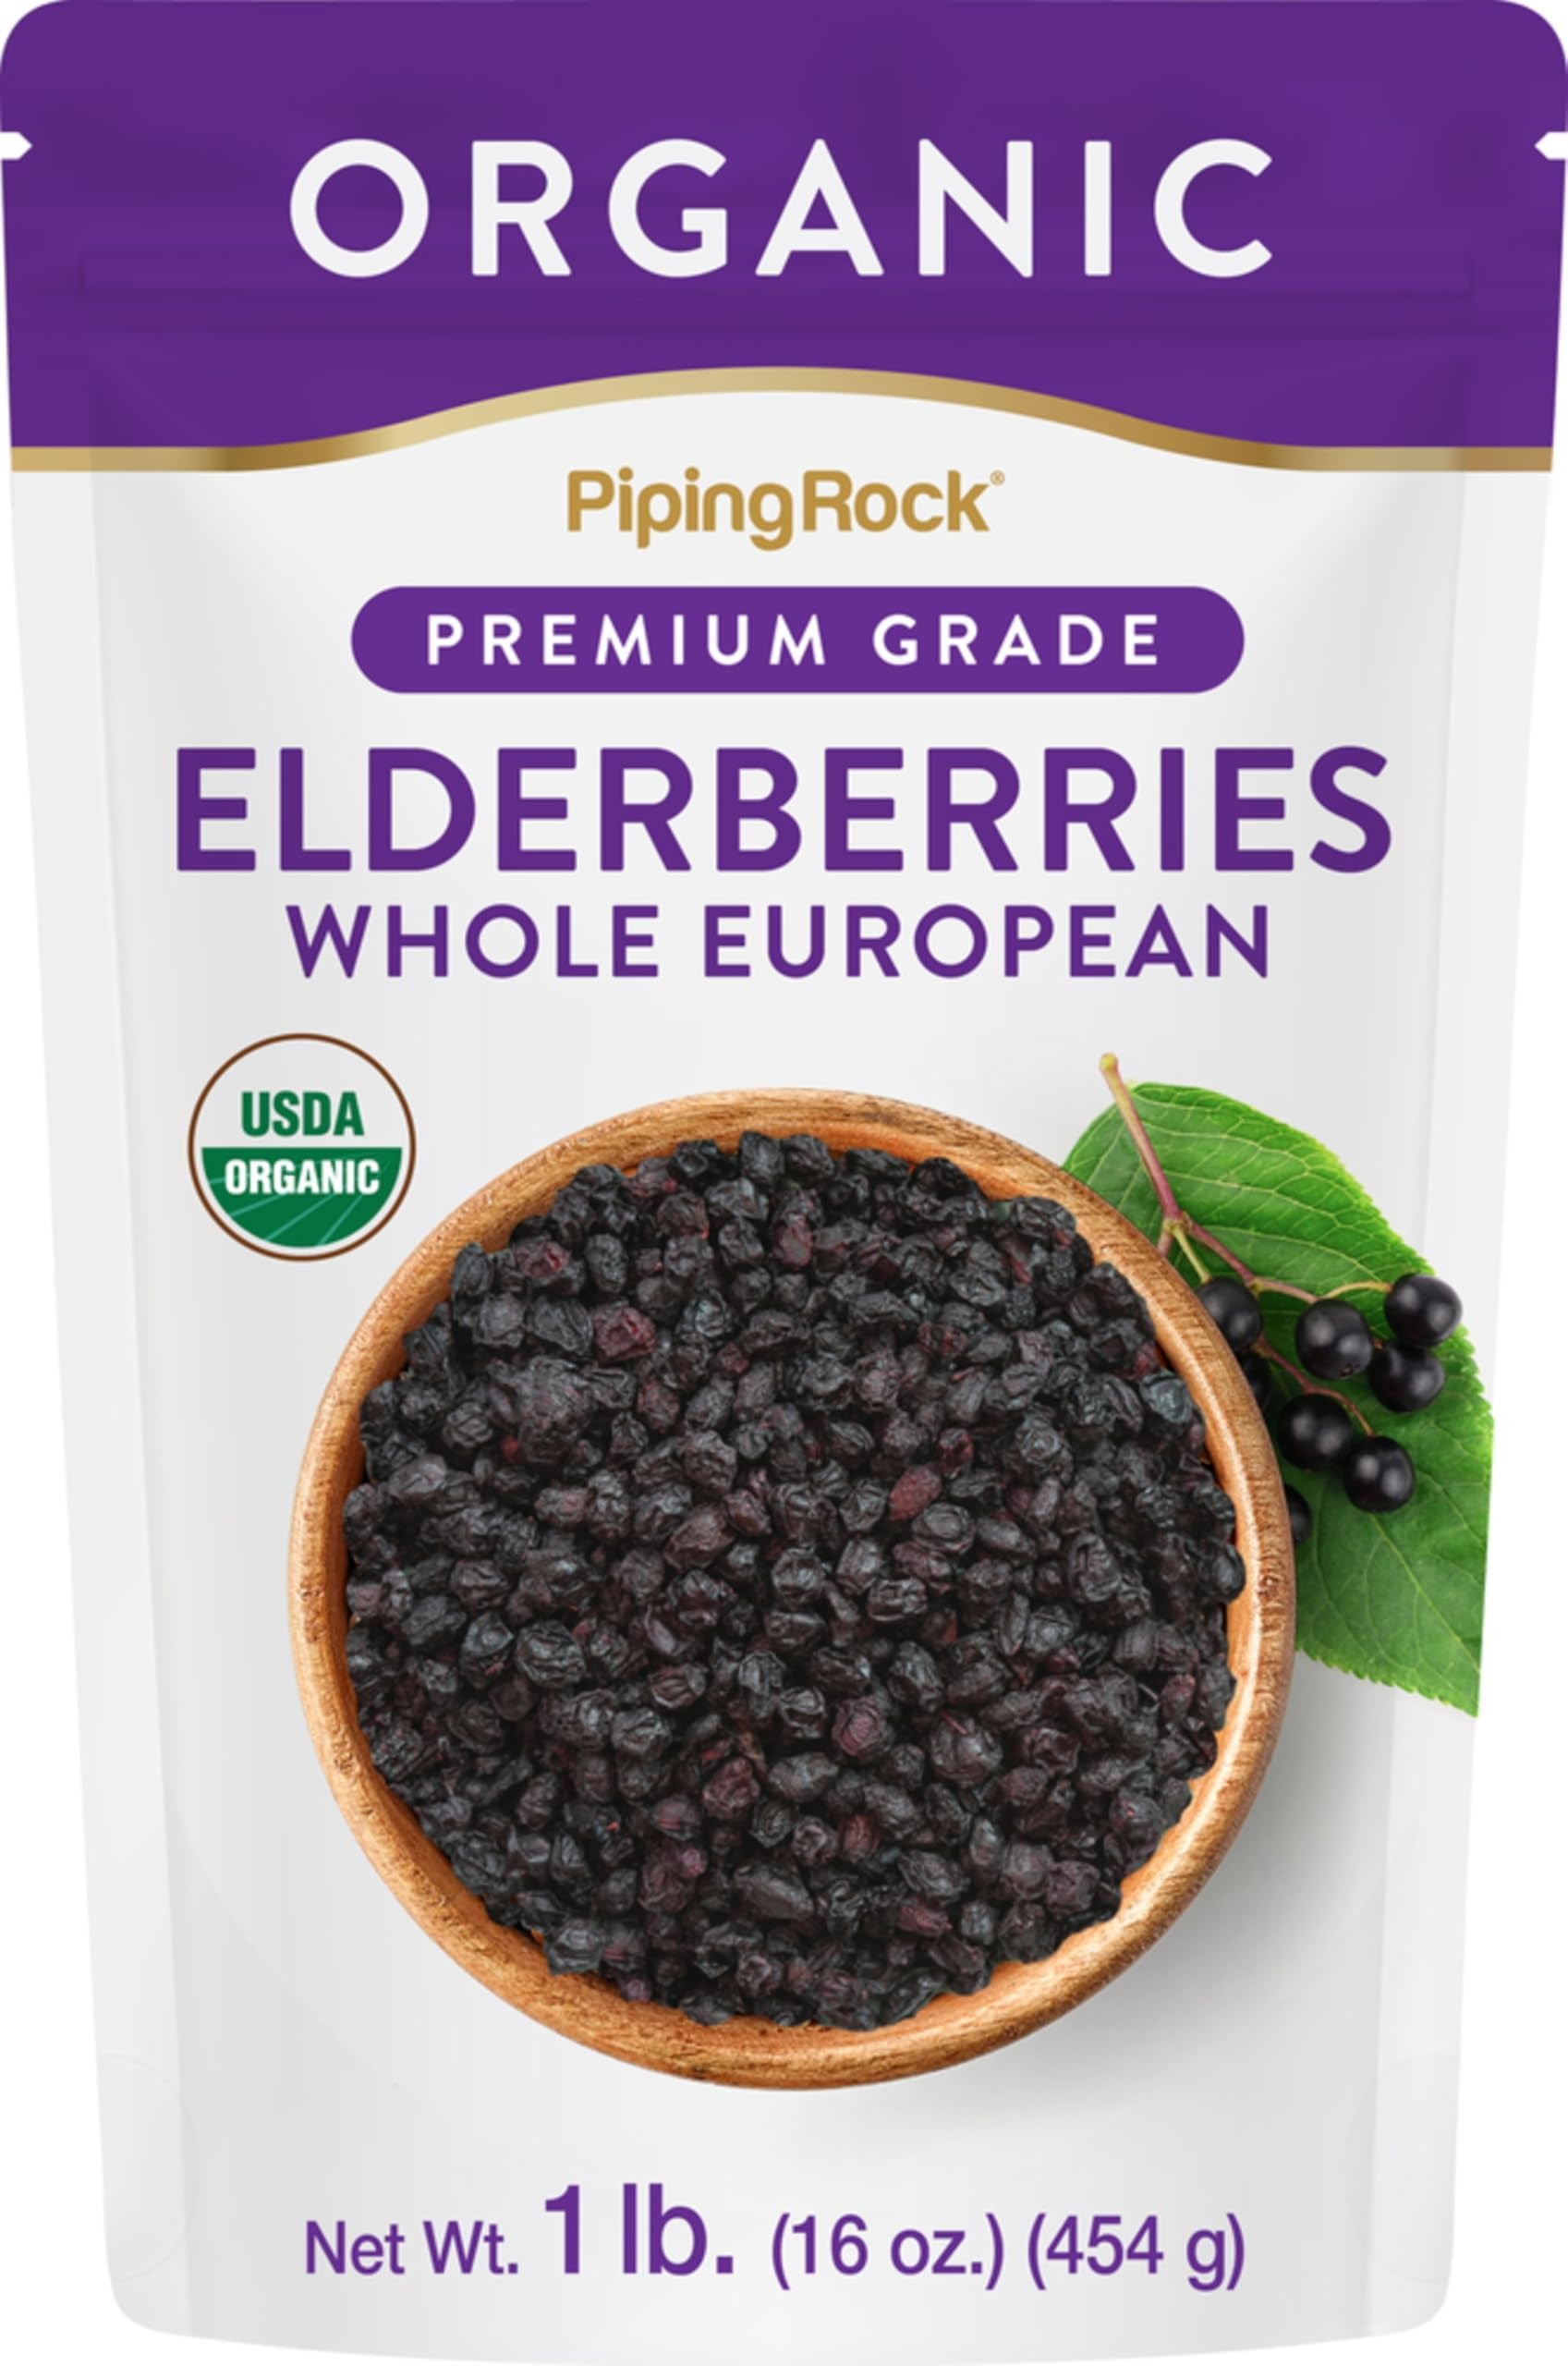
Item Name: Piping Rock Elderberries Dried Organic | 1lb Bulk Supplement | European Whole Berries | Vegetarian, Non-GMO, Gluten Free
Bullet Point 1: Elderberries Organic
Bullet Point 2: USDA Organic
Bullet Point 3: Devoted to Purity, Potency and Safety!
Bullet Point 4: Non-GMO and Gluten Free
Bullet Point 5: Laboratory Tested, using Trusted Ingredients
Product Description: <p>Elderberries are small, dark-colored fruits that come from the plant Sambucus nigra. They are native to Europe but can also be found in North America. Known for their slightly bitter, tart taste these little berries make for delicious jams. Our elderberries are the perfect way to start incorporating the fruit into your life. Steep this spice as a tea in the morning for a slightly sweet pick-me-up in place of espresso!</p> <p>Piping Rock's Promise</p> <p>Piping Rock proudly offers an ever-growing selection of products designed to help you achieve your unique wellness goals. We verify all products with third-party, FDA-registered agencies ensuring purity, potency, safety, and innovation in everything we do. We&rsquo;re committed to supporting you in your journey to healthy living, and we thank you for choosing us!</p>
Value: 16.0
Unit: Ounce

Price: 24.99